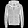
Label: Coat